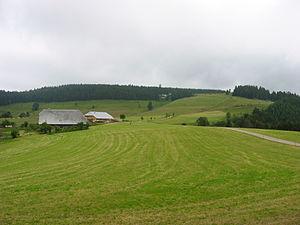
Le Rohrhardsberg est une montagne située en Forêt-Noire en Allemagne et culminant à 1 152 mètres d'altitude.